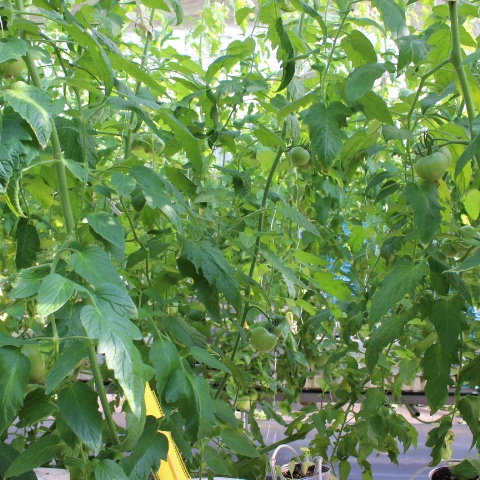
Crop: tomato